Answer in natural language. How many Dressers are visible in the scene? Choose between the following options: 0, 3, 2, 1 or 4
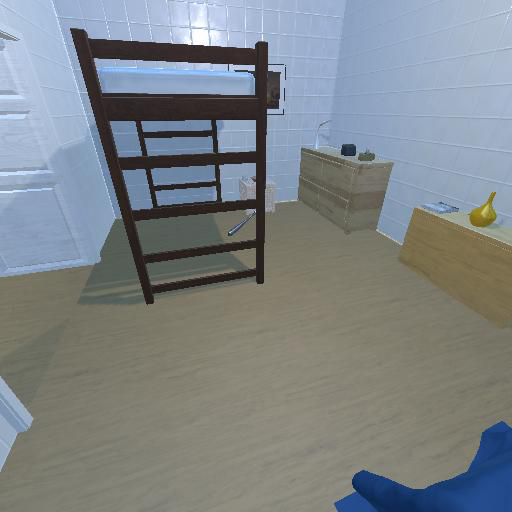
<answer>1</answer>